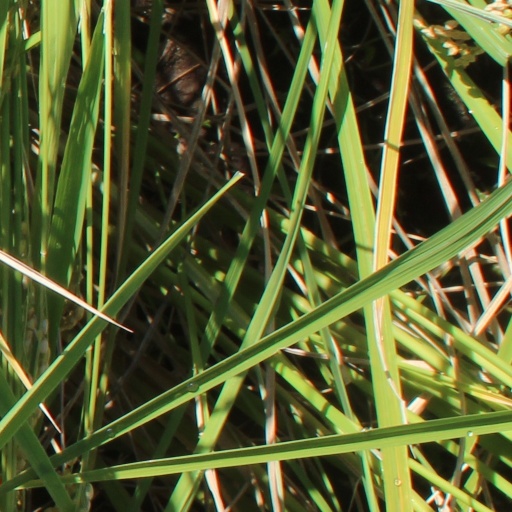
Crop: rice